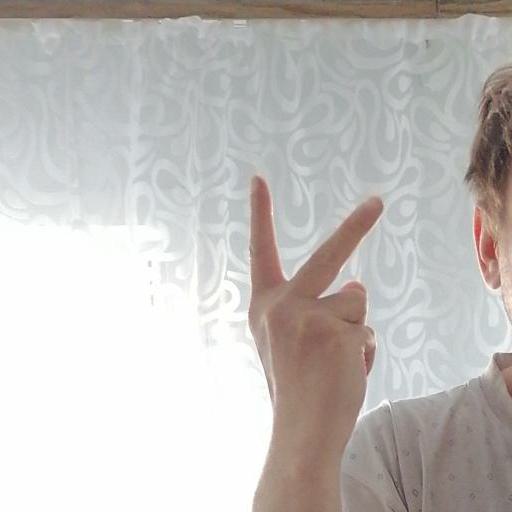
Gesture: peace_inverted